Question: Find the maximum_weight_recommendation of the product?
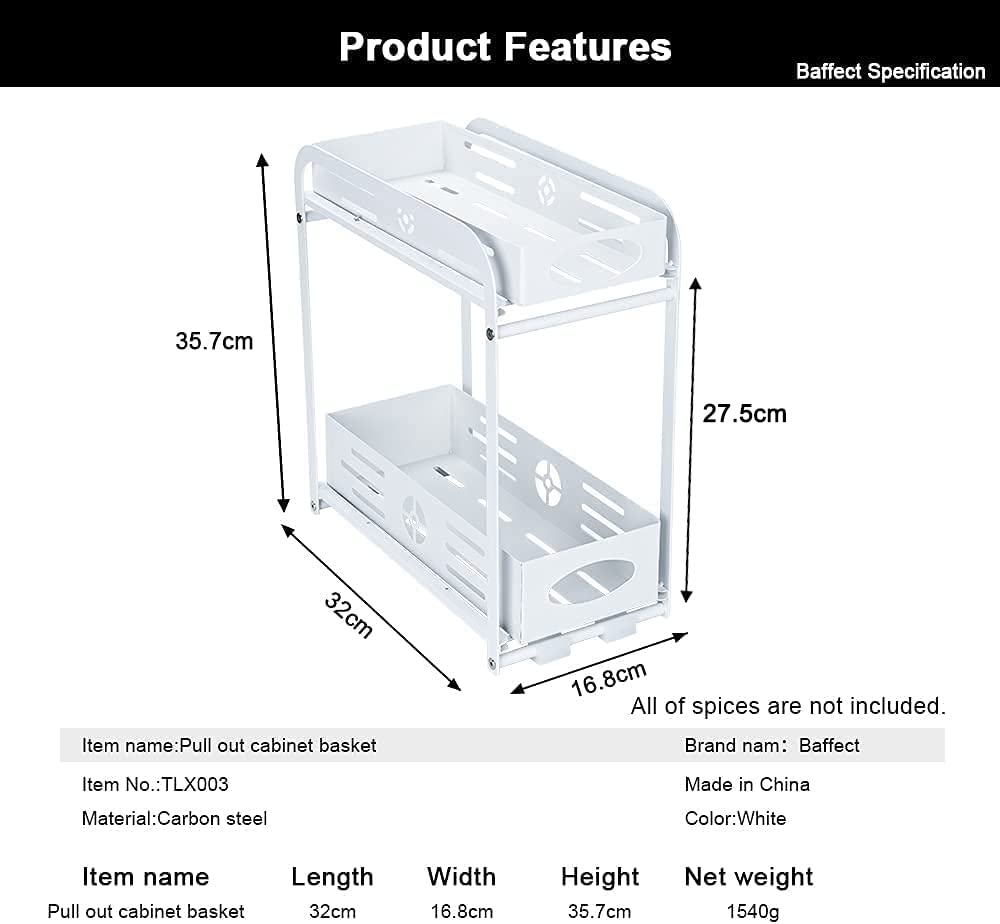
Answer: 1540.0 gram